Dirmstein

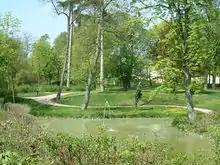
"Schlosspark"

At the "Schlosspark", an outdoor concert of the ""palatiajazz"" series is held every year at which the original Blues Brothers Band, Branford Marsalis and Cassandra Wilson have appeared.